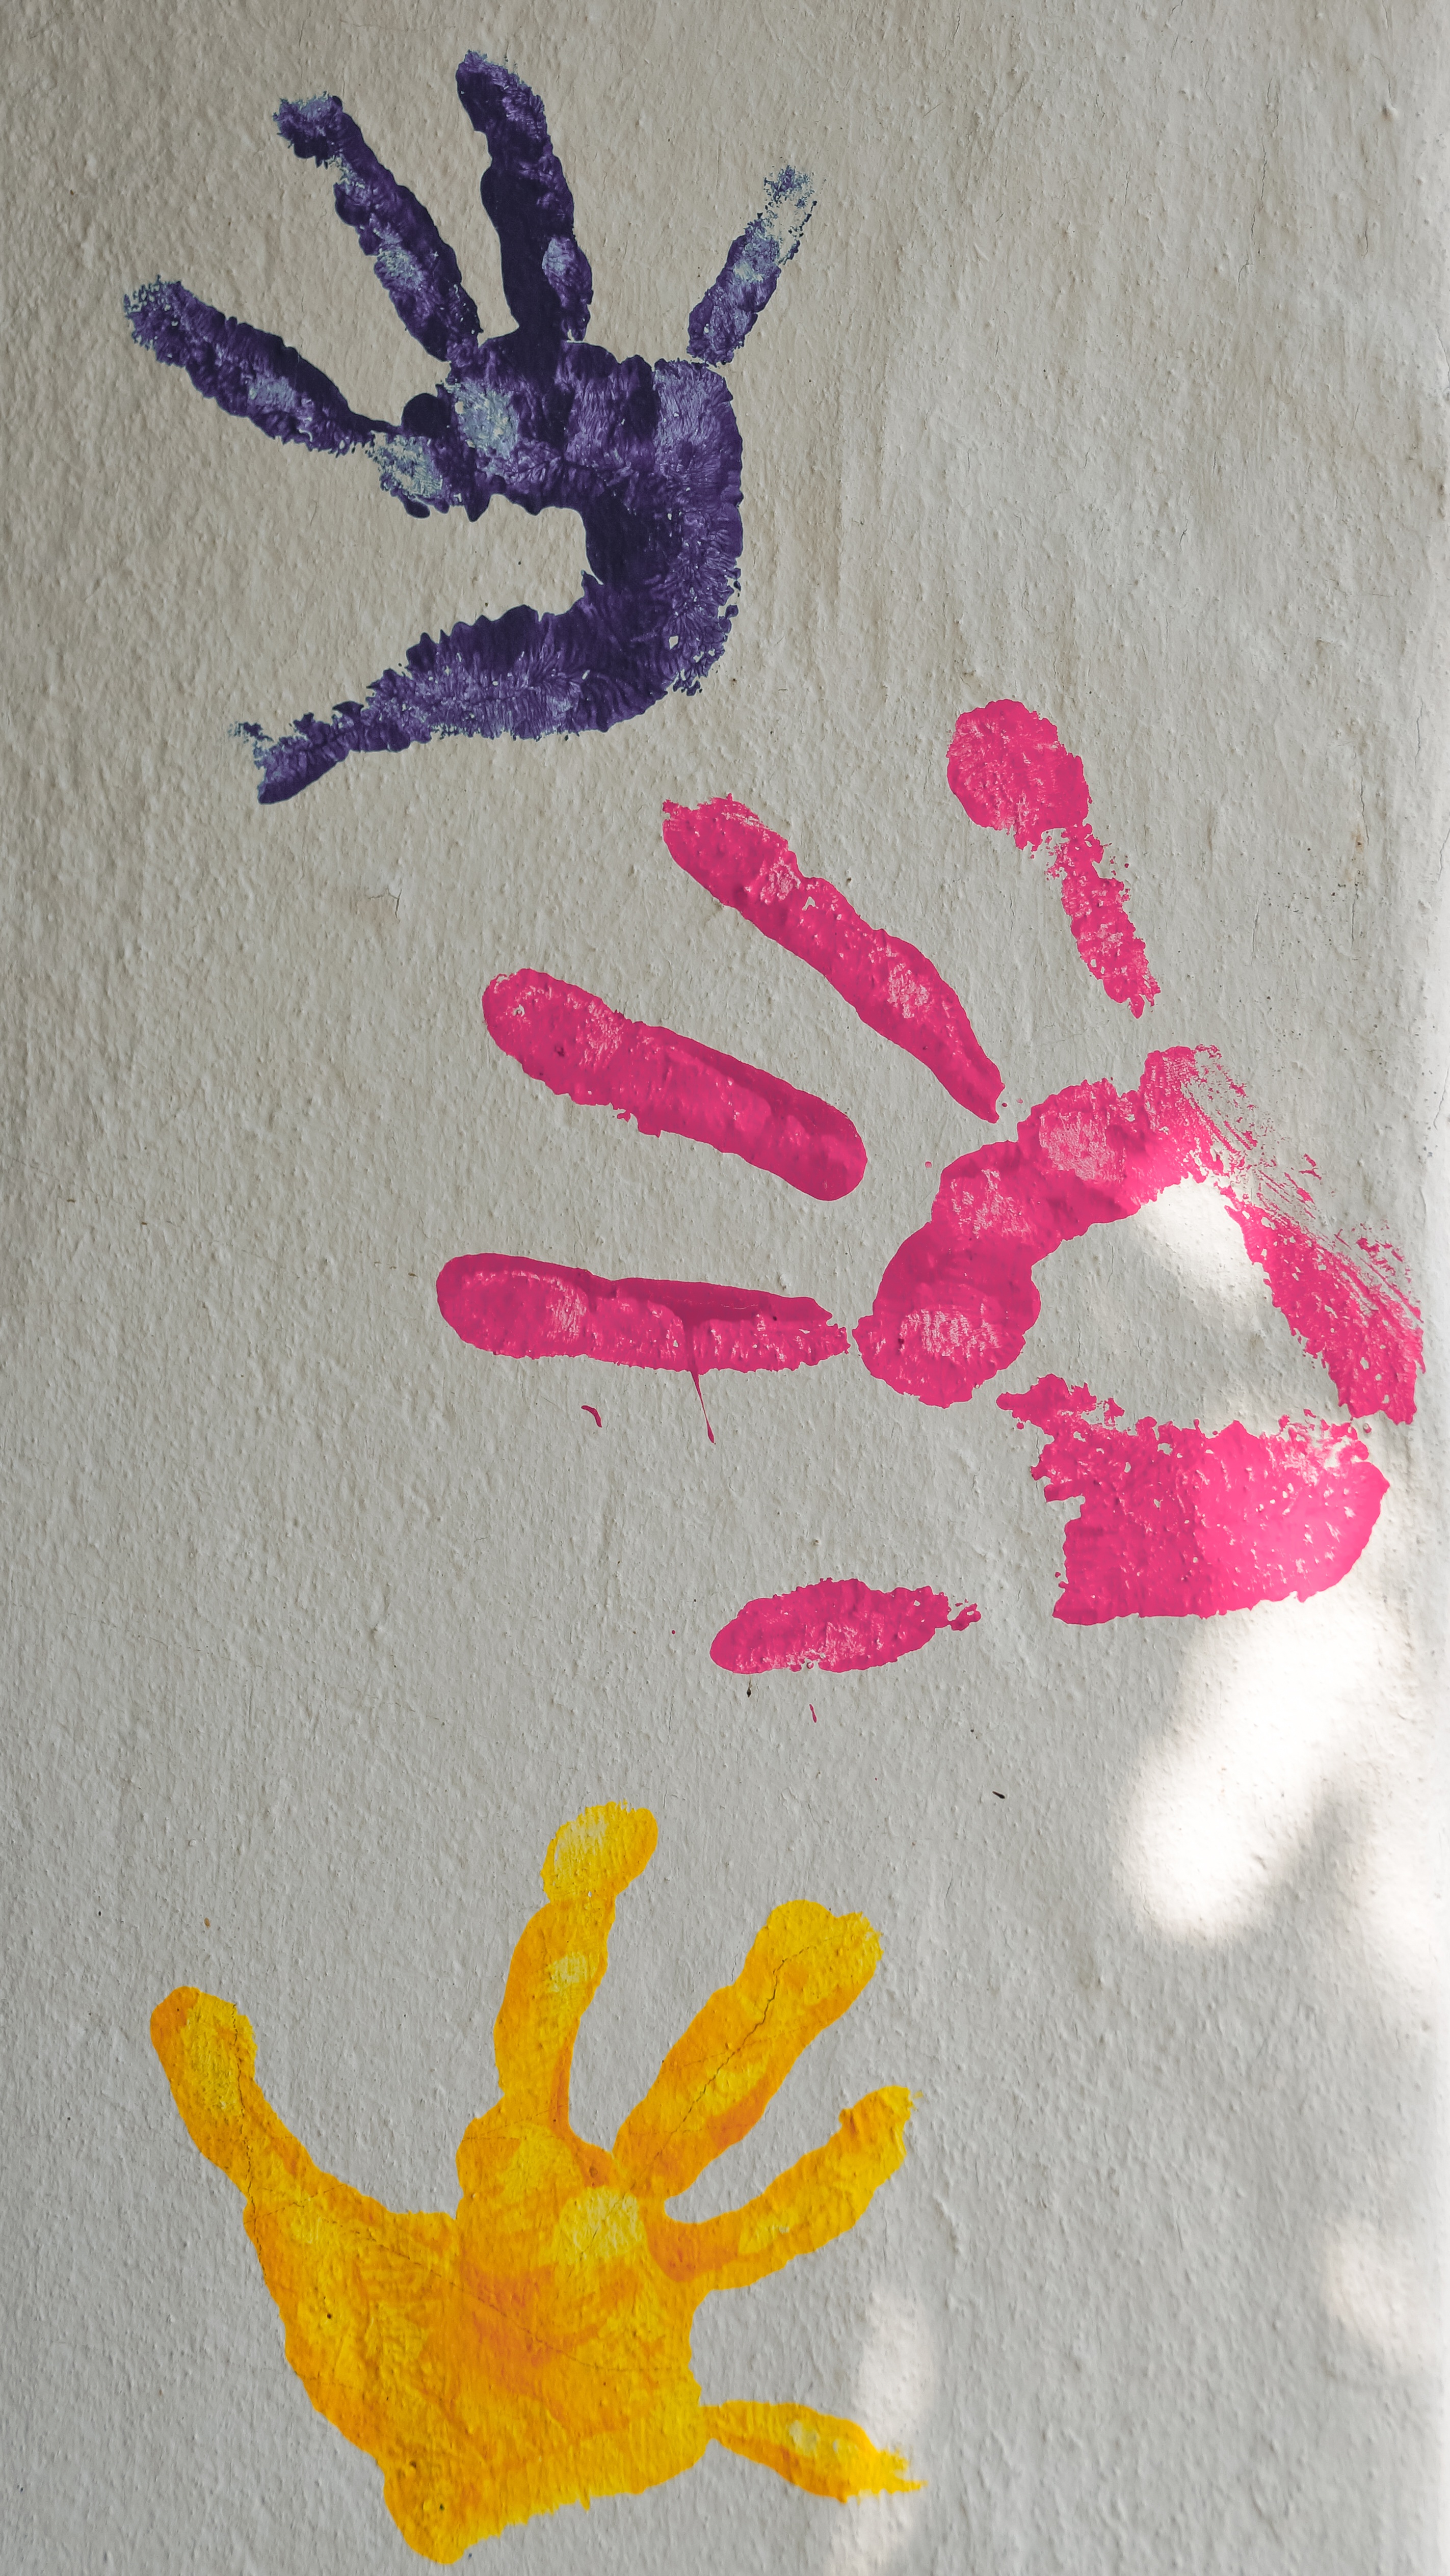
flower, purple, finger, palm, print, color, paint, colorful, yellow, pink, material, education, textile, art, children, sketch, drawing, hands, kindergarten, fingerprint, nursery